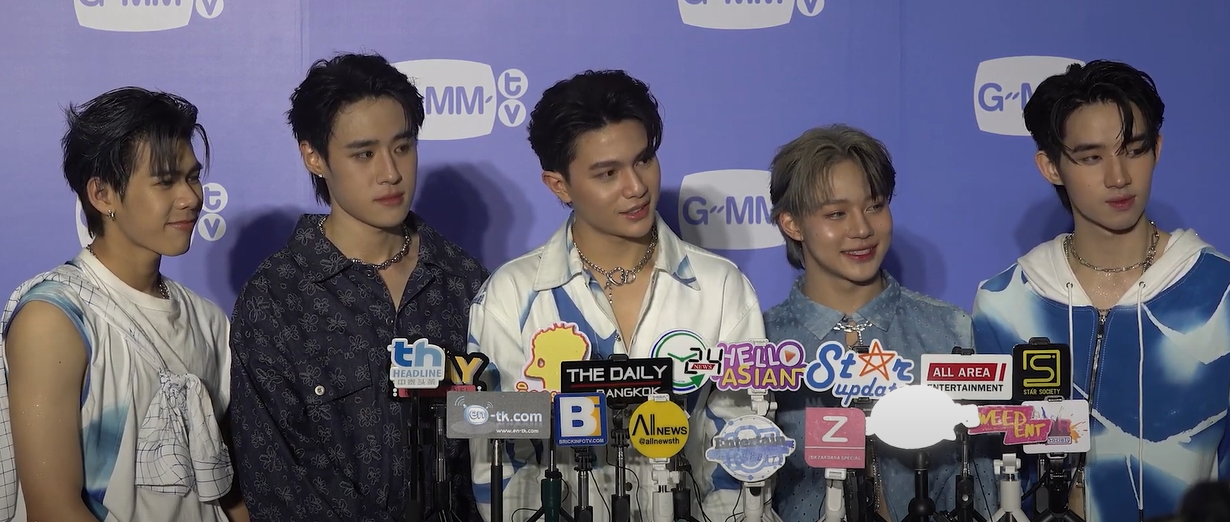
ไลแคน (บอยแบนด์)

| name = ไลแคน (LYKN)
| image = LYKN@ GMMTV 2024 UP&ABOVE.png
| caption = ไลแคน ในปี พ.ศ.2566
| origin = กรุงเทพมหานคร, ประเทศไทย
| years_active = พ.ศ. 2566 - ปัจจุบัน
| label = *ไรเซอร์มิวสิค|ไรเซอร์มิวสิค
*บริษัท จีเอ็มเอ็มทีวี จำกัด|จีเอ็มเอ็มทีวี
| current_members = * ธนัท ด่านเจษฏา|นัท
* พิเชฐพงศ์ จิรเดชสกุลวงศ์|ฮง
* ชยธร ไตรรัตนประดิษฐ์|ตุ้ย
* จักรภัทร แก้วพันธุ์พงษ์|วิลเลี่ยม
* รพีพงศ์ ศุภธินีกิตติ์เดชา|เลโก้
ไลแคน (ภาษาอังกฤษ|อังกฤษ: LYKN) เป็นบอยแบนด์สัญชาติไทย ผู้ชนะจากรายการ โปรเจกต์ อัลฟ่า (รายการโทรทัศน์)|Project Alpha รายการแข่งขันเรียลลิตีมิวสิคัลโชว์ค้นหาบอยแบนด์เพื่อเดบิวต์เป็นศิลปินหน้าใหม่ภายใต้สังกัดของจีเอ็มเอ็มทีวี ประกอบด้วยสมาชิกจำนวน 5 คน คือ วิลเลี่ยม จักรภัทร แก้วพันธุ์พงษ์, เลโก้ รพีพงศ์ ศุภธินีกิตติ์เดชา, นัท ธนัท ด่านเจษฏา, ฮง พิเชฐพงศ์ จิรเดชสกุลวงศ์ และ ตุ้ย ชยธร ไตรรัตนประดิษฐ์ เปิดตัวอย่างเป็นทางการในงาน Get Rising To Riser ซึ่งแถลงข่าวเปิดค่ายเพลงไรเซอร์ มิวสิค เมื่อวันที่ 5 เมษายน 2566 ต่อมาเมื่อวันที่ 5 พฤษภาคม 2566 ได้ออกซิงเกิลแรก เลิกกับเขาเดี๋ยวเหงาเป็นเพื่อน (MAY I?)
== สมาชิก ==
| class="wikitable sortable" style="text-align:center;"
!ชื่อ-สกุล
!ชื่อเล่น
!วันเกิด
!อายุ
|-
|ธนัท ด่านเจษฏา|ธนัท ด่านเจษฎา
|นัท
|
|
|-
|พิเชฐพงศ์ จิรเดชสกุลวงศ์
|ฮง
|
|
|-
|ชยธร ไตรรัตนประดิษฐ์
|ตุ้ย
|
|
|-
|จักรภัทร แก้วพันธุ์พงษ์
|วิลเลี่ยม
|
|
|-
|รพีพงศ์ ศุภธินีกิตติ์เดชา
|เลโก้
|
|
|
== ประวัติ ==
วันที่ 5 เมษายน พ.ศ. 2566 ในงานแถลงข่าว Get Rising To Riser งานแถลงข่าวเปิดตัวค่ายเพลงไรเซอร์มิวสิค ได้เปิดตัวบอยแบนด์ผู้ชนะจากรายการ โปรเจกต์ อัลฟ่า (รายการโทรทัศน์)|Project Alpha ประกอบด้วยสมาชิก 5 คน อย่างเป็นทางการในชื่อ "LYKN" เป็นคำพ้องเสียงของคำว่า "Lycan" ในภาษากรีกหมายความถึงมนุษย์ที่มีความสามารถกลายร่างเป็นมนุษย์หมาป่าได้ทุกเมื่อ นอกจากนั้นยังเป็นตัวย่อของสโลแกนประจำวง "We'll Let You KNow" และมีสัญลักษณ์ประจำวงเป็นรูปหมาป่าHitz Thailand (2023). Cite web|title=วงการ T-POP ต้องลุกเป็นไฟ!! ทำความรู้จัก 'LYKN' บอยแบนด์หน้าใหม่ผู้ชนะจากรายการ PROJECT ALPHA เปิดตัวเป็นศิลปินภายใต้สังกัด RISER MUSIC HITZ THAILAND|website=hitz.teroradio.com|language=en สุพัฒน์ ศิวะพรพันธ์ (2023)
==== เดบิวต์ซิงเกิล | เลิกกับเขาเดี๋ยวเหงาเป็นเพื่อน (MAY I?) ====
เพลง ""เลิกกับเขาเดี๋ยวเหงาเป็นเพื่อน (MAY I?)"" เป็นบทเพลงเดบิวต์ซิงเกิลของวงไลแคน โปรดิวซ์โดย ANDREAS JAMSHEREE และ ธนทัต ชัยอรรถ ประพันธ์เนื้อเพลงโดย ธานี วงศ์นิวัติขจร (Gop Postcard) และ ธนทัต ชัยอรรถ ประพันธ์ทำนองโดย ISAK ALVEDAHL, ธนทัต ชัยอรรถ และ อัจฉริยา ดุลยไพบูลย์ และออกแบบท่าเต้นโดยทีม PassionfruitDNA เผยแพร่ครั้งแรกเมื่อวันที่ 5 พฤษภาคม พ.ศ. 2566สุพัฒน์ ศิวะพรพันธ์ (2023).
บทเพลงเลิกกับเขาเดี๋ยวเหงาเป็นเพื่อน (MAY I?) เป็นบทเพลงที่ได้รับรางวัล "Rookie of the week" จากรายการ T-POP Stage Show ติดต่อกัน 4 สัปดาห์
=== คอนเสิร์ตครั้งแรก | LYKN UNLEASHED CONCERT ===
วันที่ 22 กรกฎาคม 2567 โซเชียลมีเดียอย่างเป็นทางการของ Riser Music ต้นสังกัดของ LYKN ประกาศจัดคอนเสิร์ตไลแคนครั้งแรกในชื่อ ""LYKN UNLEASHED CONCERT"" EFM : ENTERTAINMENT NEWS (2024). 5 หนุ่มวง LYKN ประกาศจัดคอนเสิร์ตใหญ่ ‘LYKN UNLEASHED CONCERT’ 21 กันยายนนี้, ในวันที่ 21 กันยายน 2567 ณ ธันเดอร์โดม เมืองทองธานี จังหวัดนนทบุรี ซึ่งมีความจุประมาณ 4,000 ที่นั่ง โดยคอนเสิร์ตครั้งนี้มี อาเชน ไอย์ดึน , ณราวิชญ์ เลิศรัตน์โกสุมภ์ และ ผู้เข้าแข่งขันรายการ โปรเจกต์ อัลฟ่า (รายการโทรทัศน์)|Project Alpha นอกจากการรับชมการแสดงสดแล้วยังมีการถ่ายทอดสดและรับชมย้อนหลังทางเว็บไซต์ theconcert.com
หลังจากจบคอนเสิร์ตโซเชียลมีเดียอย่างเป็นทางการของ Riser Music ประกาศจัดเอเชียทัวร์ทันทีในชื่อ ""LYKN UNLEASHED CONCERT THE 1st ASIA TOUR"" ติดตามรายละเอียดการจัดคอนเสิร์ตเร็ว ๆ นี้
== ผลงาน ==
=== เพลง ===
=== ละคร/ภาพยนต์ ===
* ภาพยนตร์สั้น ""แอบรักไม่ทำให้ใครตาย (NO WORRIES)""
* ซีรีส์ ""Thame•Po (เธม•โป้) Heart That Skips a Beat""
=== รายการ ===
* Alpha Live Room – ทางยูทูบ ช่อง โปรเจกต์ อัลฟ่า (รายการโทรทัศน์)|Project Alpha
* "LYKN Late Night Live" (เดิมชื่อ "Alpha Live Room") – ทางยูทูบ ช่อง โปรเจกต์ อัลฟ่า (รายการโทรทัศน์)|Project Alpha
* "Alpha Roommate" – ทางยูทูบ ช่อง โปรเจกต์ อัลฟ่า (รายการโทรทัศน์)|Project Alpha
* "ALPHA X" – ทางยูทูบ ช่อง โปรเจกต์ อัลฟ่า (รายการโทรทัศน์)|Project Alpha
* "LYKN - Day 1 to Debut" – ทางยูทูบ ช่อง Riser Music (ออกอากาศ 2 พฤษภาคม พ.ศ. 2566)
* "LYKN LANDING – ทางยูทูบ ช่อง Riser Music"
=== การแสดงสด ===
==== คอนเสิร์ตและแฟนมีตติ้ง ====
| class="wikitable" style="text-align:center; width:100%; font-size: 100%;"
|-
! ปี พ.ศ.
! ชื่องาน
! วันที่จัดงาน !! สถานที่จัดงาน !! หมายเหตุ
|-
| rowspan="4" | 2566
|GMMTV Musicon
|29-30 กรกฎาคม 2566
|กรุงโตเกียว ประเทศญี่ปุ่น
|
|-
|Gemini Fourth My Turn Concert
|26-27 สิงหาคม 2566
|อิมแพ็ค อารีน่า เมืองทองธานี จังหวัดนนทบุรี
|ศิลปินรับเชิญ
|-
|GMMTV Musicon in Jakarta
|16 ธันวาคม 2566
|กรุงจาการ์ตา ประเทศอินโดนีเซีย
|
|-
|GMMTV STARLYMPIC 2023
|23 ธันวาคม 2566
|อิมแพ็ค อารีน่า เมืองทองธานี จังหวัดนนทบุรี
|รวมศิลปิน จีเอ็มเอ็มทีวี|GMMTV
|-
| rowspan="5" |2567
|BABII 24/7 CONCERT
|20 เมษายน 2567
|ยูเนี่ยนฮอลล์ ยูเนี่ยน มอลล์|ยูเนี่ยนมอลล์ กรุงเทพมหานคร
|ศิลปินรับเชิญ
|-
|GMMTV Fan-Event In Tokyo
|14-16 พฤษภาคม 2567
|กรุงโตเกียว ประเทศญี่ปุ่น
|
|-
|GMMTV Musicon in Hong Kong
|18 สิงหาคม 2567
|เขตบริหารพิเศษฮ่องกง ประเทศจีน
|
|-
|style="background:#eeeeee; |LYKN UNLEASHED CONCERT EFM STATION (2024).
|style="background:#eeeeee; |21 กันยายน 2567
|style="background:#eeeeee; |ธันเดอร์โดม เมืองทองธานี จังหวัดนนทบุรี
|style="background:#eeeeee; |
|-
|GMMTV Musicon in CAMBODIA
|5 ตุลาคม 2567
|กรุงพนมเปญ ประเทศกัมพูชา
|
|-
|style="background:#eeeeee; |
|style="background:#eeeeee; |LYKN UNLEASHED CONCERT
THE 1st ASIA TOUR Mint Magazine Thailand (2024). เปิดหน้าประวัติศาสตร์ใหม่! LYKN ปิดจบคอนเสิร์ตแรกในไทยอย่างงดงาม พร้อมประกาศ ASIA TOUR แรก,
|
|style="background:#eeeeee; |
|style="background:#eeeeee; |
|-
|
|Fuji Beats Festival
|
|กรุงโตเกียว ประเทศญี่ปุ่น
|
|
==== เทศกาลดนตรี ====
| class="wikitable" style="text-align:center; width:100%; font-size: 100%;"
|-
! ปี พ.ศ.
! ชื่องาน
! วันที่จัดงาน !! สถานที่จัดงาน !! หมายเหตุ
|-
| rowspan="4" | 2566
|GOTCHA POP Concert
|9 กันยายน 2566
|ยูเนี่ยนฮอลล์ ยูเนี่ยน มอลล์|ยูเนี่ยนมอลล์ กรุงเทพมหานคร
|
|-
|T-POP Concert Fest 2
|14 ตุลาคม 2566
|ศูนย์การประชุมแห่งชาติสิริกิติ์ กรุงเทพมหานคร
|
|-
|OCTOPOP 2023
|22 ตุลาคม 2566
|ธันเดอร์โดม จังหวัดนนทบุรี
|เวที Cave Stage
|-
|Big Mountain Music Festival ครั้งที่ 13
|10 ธันวาคม 2566
|The Ocean เขาใหญ่ จังหวัดนครราชสีมา
|เวที Block Stage
|-
| rowspan="16" |2567
|Flex 104.5 x DV8 TGIF “THANKS GOD IT’S FANDAY วันแฟนแห่งชาติ”
|2 มีนาคม 2567
|อุทยาน 100 ปี จุฬาลงกรณ์มหาวิทยาลัย
|ศิลปินรับเชิญของ พีรวัส แสงโพธิรัตน์
|-
|FWD Music Live Fest 3
|21 เมษายน 2567
|ลานหน้าเซ็นทรัลเวิลด์ เซ็นทรัลเวิลด์ กรุงเทพมหานคร
|
|-
|ฝั่งธนเฟส 2
|4 พฤษภาคม 2567
|โกดังเสริมสุข กรุงเทพมหานคร
|
|-
|FANSLAND MUSIC FESTIVAL
|4 พฤษภาคม 2567
|อิมแพค เอ็กซิบิชั่น ฮอลล์ 5-8 จังหวัดนนทบุรี
|
|-
|Banyak Bagus Festival 2024
|5 พฤษภาคม 2567
|กรุงกัวลาลัมเปอร์ ประเทศมาเลเซีย
|
|-
|GOTCHA POP 2 CONCERT
|11 พฤษภาคม 2567
|ไบเทคบุรี|ไบเทค บางนา ฮอลล์ 101 - 103 กรุงเทพมหานคร
|
|-
|Bondbond Music Mania
|30 มิถุนายน 2567
|ยูเนี่ยนฮอลล์ ยูเนี่ยน มอลล์|ยูเนี่ยนมอลล์ กรุงเทพมหานคร
|
|-
|MIXEDPOP BANGKOK 2024
|7 กรกฎาคม 2567
|ไบเทคบุรี|ไบเทค ไลฟ์ กรุงเทพมหานคร
|
|-
|Me-roMero! Fest!! 2024
|30-31 กรกฎาคม 2567
|นครนาโงยะ ประเทศญี่ปุ่น
|
|-
|T-POP(mart) Concert Fest 3
|13 ตุลาคม 2567
|ศูนย์การประชุมแห่งชาติสิริกิติ์ กรุงเทพมหานคร
|
|-
|SIAM HALLOWEEN 2024
|26 ตุลาคม 2567
|สยามสแควร์ Block K
|
|-
|Monster Music Festival 2024
|3 พฤศจิกายน 2567
|ศูนย์การประชุมแห่งชาติสิริกิติ์ กรุงเทพมหานคร
|
|-
|Love Fest Thailand 2024
"Music on the hill"
|16 พฤศจิกายน 2567
|
|
|-
|CATEXPO 11 รถไฟฟ้ามาหาแล้วเธออว์
|17 พฤศจิกายน 2567
|สวนสนุกวันเดอร์เวิลด์ กรุงเทพมหานคร
|
|-
|เชียงใหญ่เฟส 5
|1 ธันวาคม 2567
|Royal Train Garden Resort จังหวัดเชียงใหม่
|
|-
|Big Mountain Music Festival ครั้งที่ 14
|8 ธันวาคม 2567
|The Ocean เขาใหญ่ จังหวัดนครราชสีมา
|เวที Block Stage
|
== รางวัล ==
| class="wikitable" style="text-align:; width:100%; font-size: 100%;"
! scope="col" |ปี
! scope="col" |รางวัล
! scope="col" |สาขาที่เข้าชิง
! scope="col" |ผลงาน
! scope="col" |ผลการตัดสิน
!อ้างอิง
|-
| rowspan="1" |2566
| rowspan="1" |ทีป็อป สเตจโชว์
| rowspan="1" |Rookie of the week
| rowspan="1" |เลิกกับเขาเดี๋ยวเหงาเป็นเพื่อน (MAY I?)
|
| rowspan="1" |TODAY PLAY | Writer (2023). ‘LYKN’ ปล่อยซิงเกิลที่ 2 ‘UMM UMM’ ซิงเกิลง้องอนสุดน่ารัก,
|-
| rowspan="7" |2567
|The Guitar Mag Award 2023
|Best Boy Band Of The Year
|LYKN
|
|
|-
| rowspan="2" |โทตี้มิวสิกอวอร์ดส์ 2023/24
|Best Male Group
|เลิกกับเขาเดี๋ยวเหงาเป็นเพื่อน (MAY I?)
|
| rowspan="2" |TODAY PLAY | Writer (2024). ‘TOTY MUSIC AWARDS’ เปิดรายชื่อผู้เข้าชิง 11 รางวัลในหมวดยอดนิยม  
|-
|Best Performance
|LYKN
|
|-
| rowspan="2" |คมชัดลึก อวอร์ด|คมชัดลึก อวอร์ด ครั้งที่ 20
| rowspan="1" |ศิลปินหน้าใหม่ ยอดเยี่ยม
(ประเภทเพลงไทยสากล)
| rowspan="2" |แอบรักไม่ทำให้ใครตาย (NO WORRIES)
|
| rowspan="1" |คมชัดลึกอวอร์ด 20 (2024). ผลรางวัล 'ศิลปินหน้าใหม่ ยอดเยี่ยม' ประเภทเพลงไทยสากล คมชัดลึกอวอร์ด 20,
|-
|ศิลปิน T-POP ยอดเยี่ยม
(ประเภทเพลงไทยสากล)
|
|rowspan="1" |คมชัดลึกอวอร์ด 20 (2024). ผลรางวัล 'T-POP ยอดเยี่ยม' ประเภทเพลงไทยสากล คมชัดลึกอวอร์ด 20,
|-
|FEED Y AWARDS 2024
|ศิลปินเพลงไทยสากลยอดนิยม
|LYKN
|
|rowspan="1"| มติชน ออนไลน์ (2024). เปิดผลรางวัล FEED Y AWARDS 2024 คู่จิ้นแห่งปี ซีรีส์ยอดนิยม... ,
|-
|Break Tudo Awards 2024 ()
|Música de Novo Artista Internacional
|ฉ่ำ (CHARM) – LYKN, JOONG, POND
|
|
|
== แหล่งข้อมูลอื่น ==
*
*
*| ข่าวสารเกี่ยวกับไลแคน (LYKN)
== อ้างอิง ==
หมวดหมู่:บอยแบนด์ไทย
หมวดหมู่:กลุ่มดนตรีสัญชาติไทย
หมวดหมู่:กลุ่มดนตรีที่ก่อตั้งในปี พ.ศ. 2566
หมวดหมู่:ศิลปินในสังกัดจีเอ็มเอ็มทีวี
หมวดหมู่:ดนตรีในปี พ.ศ. 2566
หมวดหมู่:กลุ่มดนตรีที่ก่อตั้งในคริสต์ทศวรรษ 2020